Andrew L. Brasher

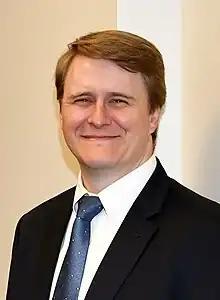
Brasher in 2022

Andrew Lynn Brasher (born May 20, 1981) is a United States circuit judge of the United States Court of Appeals for the Eleventh Circuit and a former United States district judge of the United States District Court for the Middle District of Alabama. He is a former solicitor general of Alabama.